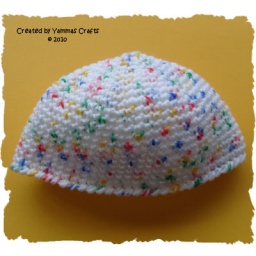
40cm approx head circ beanie style hat crocheted in DK also available with flower decoration